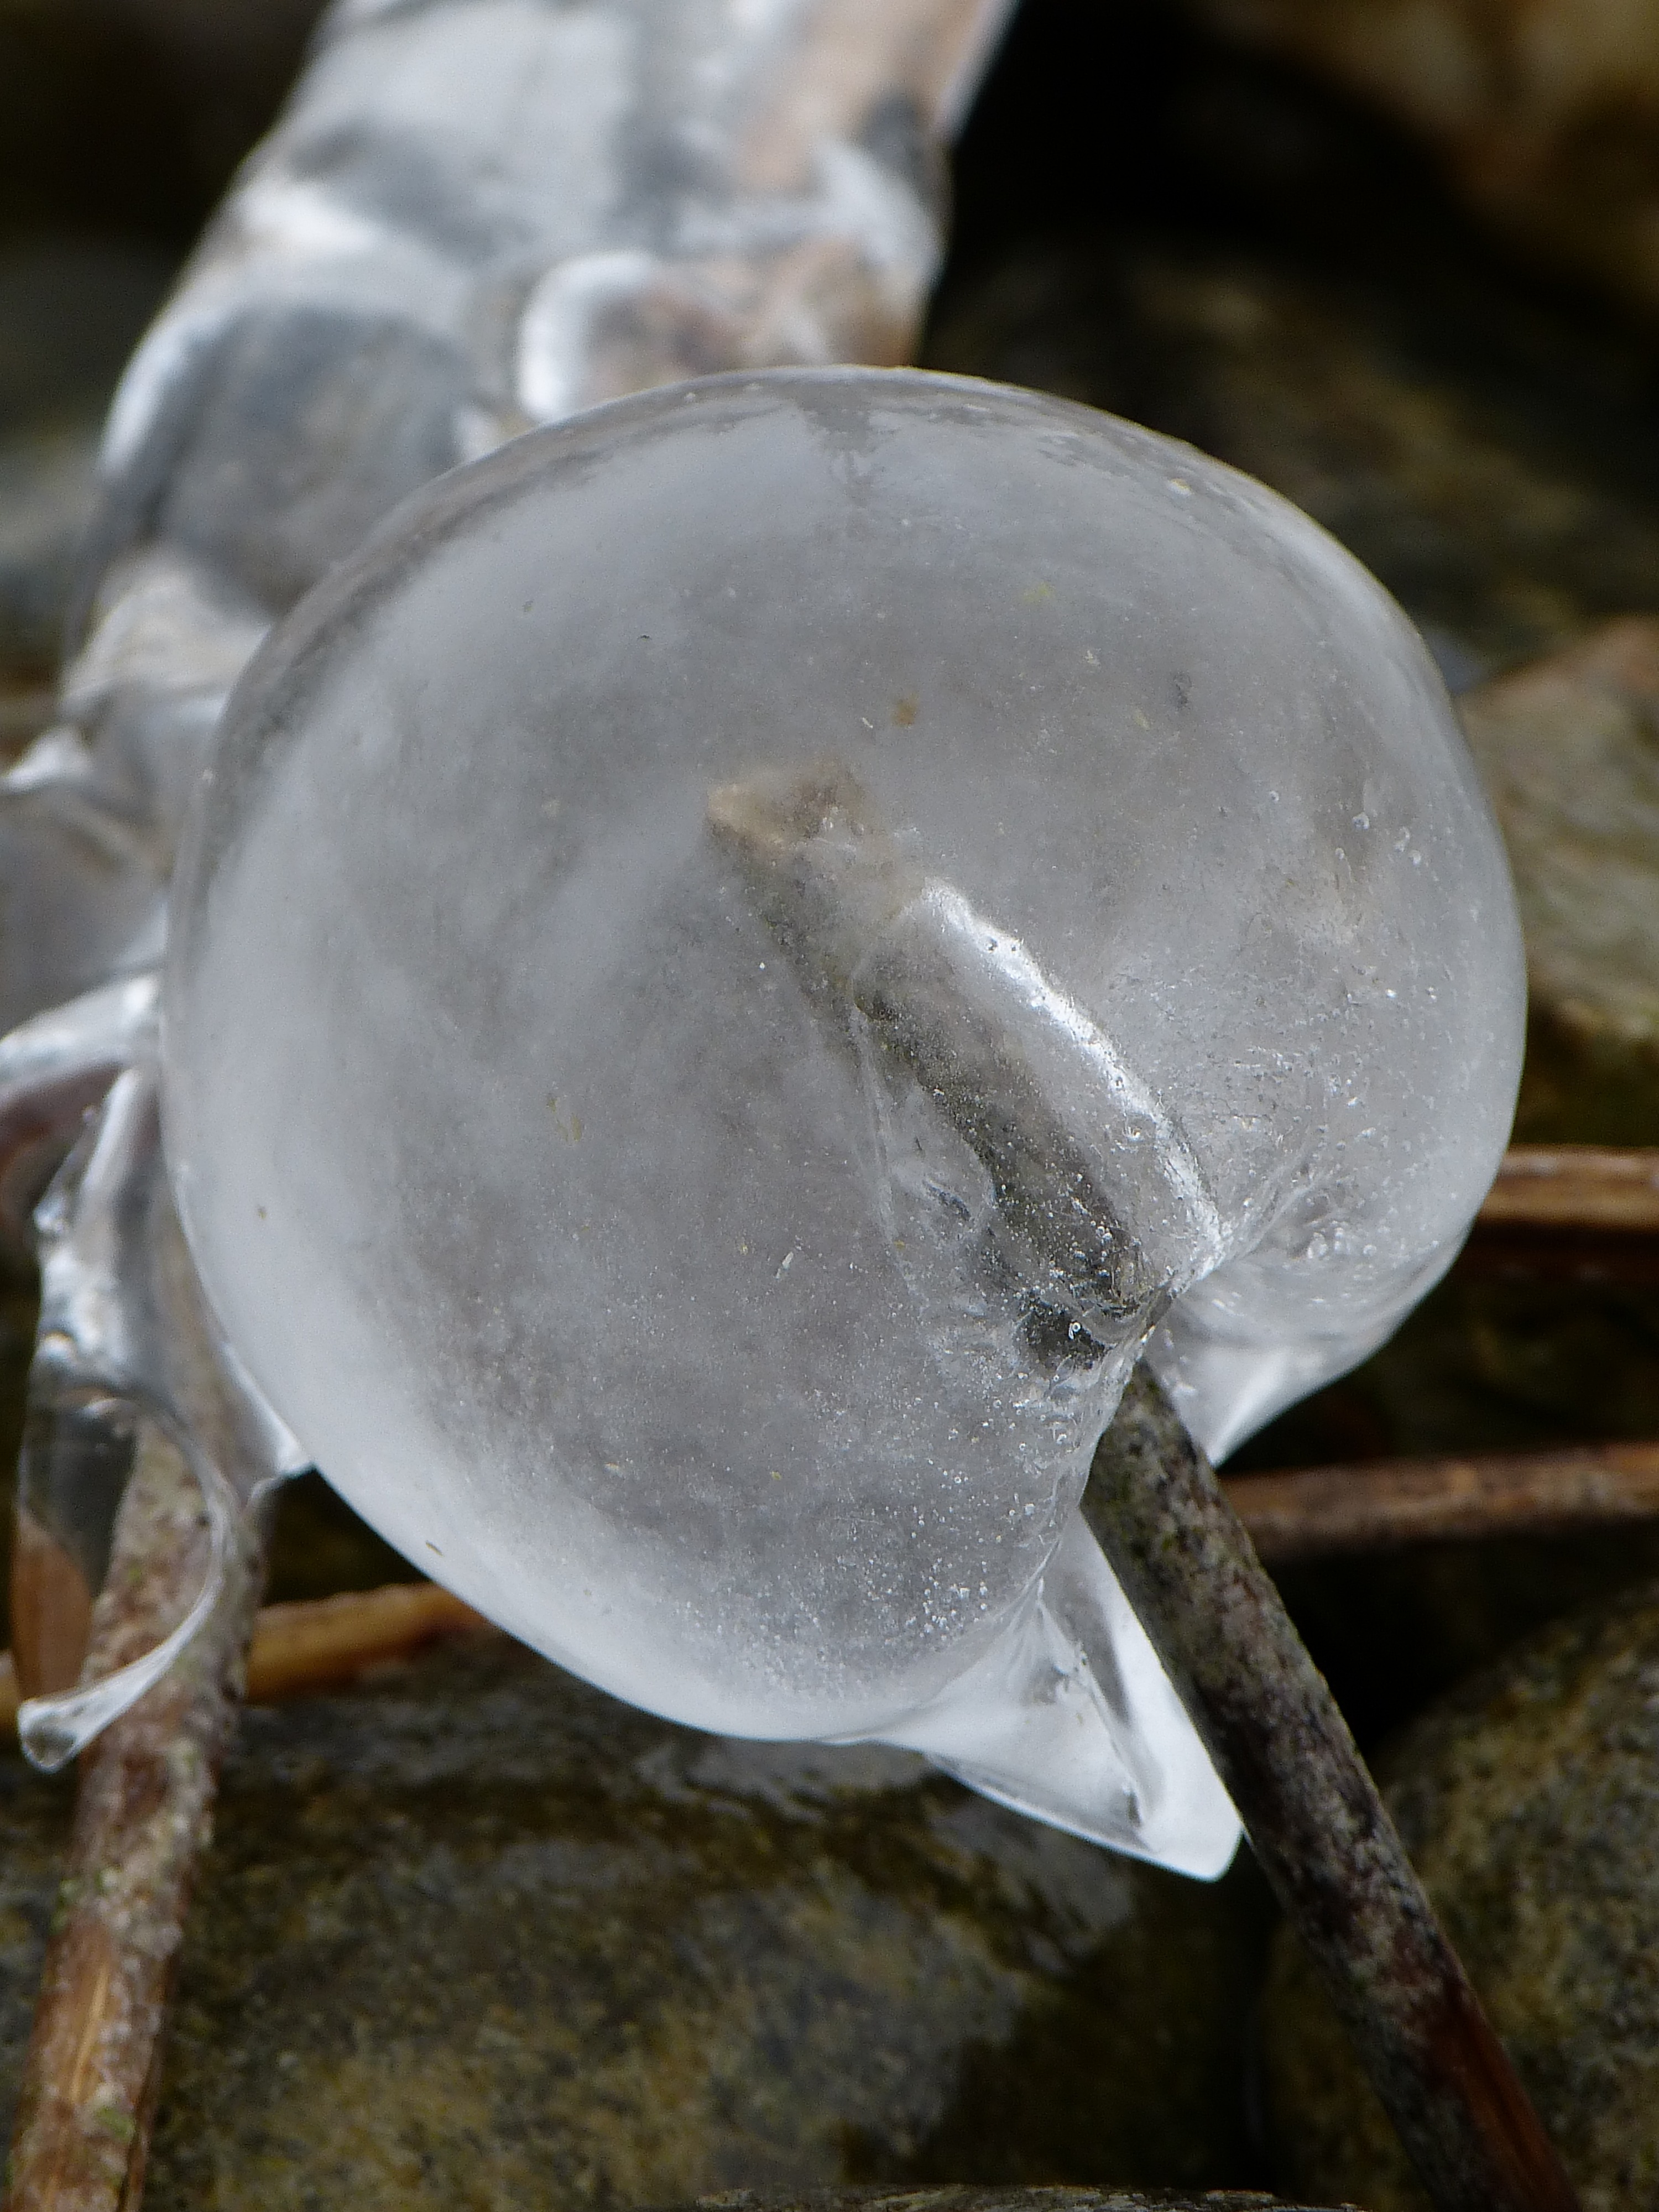
water, winter, ice, frozen, close up, fungus, ball, mineral, macro photography